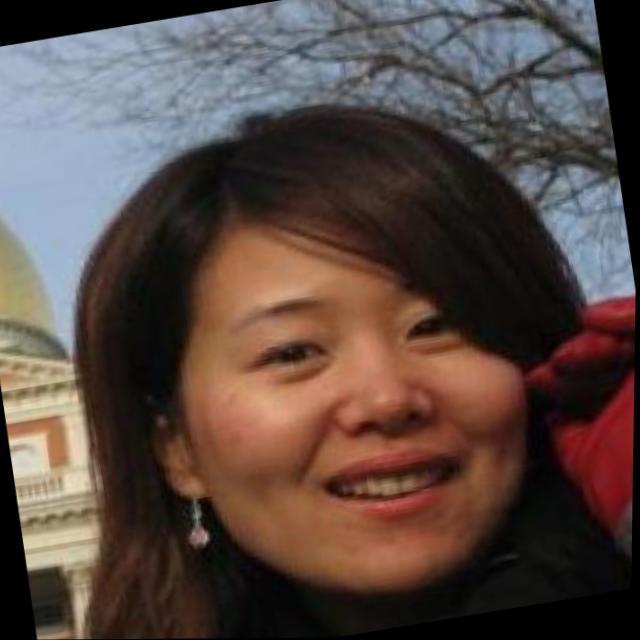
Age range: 21-44